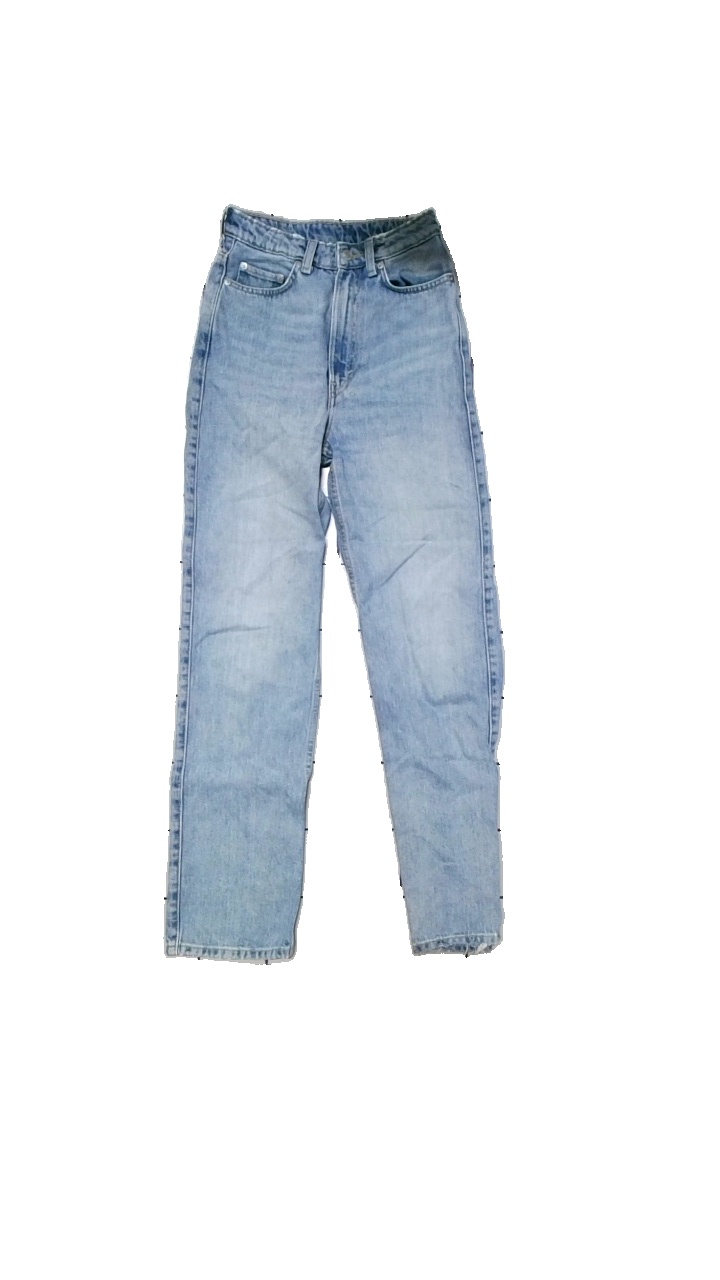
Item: Jeans (Ladies)
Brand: Weekday
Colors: Blue
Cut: Regular
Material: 100% cotton
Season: All
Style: Denim
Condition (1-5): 3
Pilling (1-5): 5
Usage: Reuse
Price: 50-100